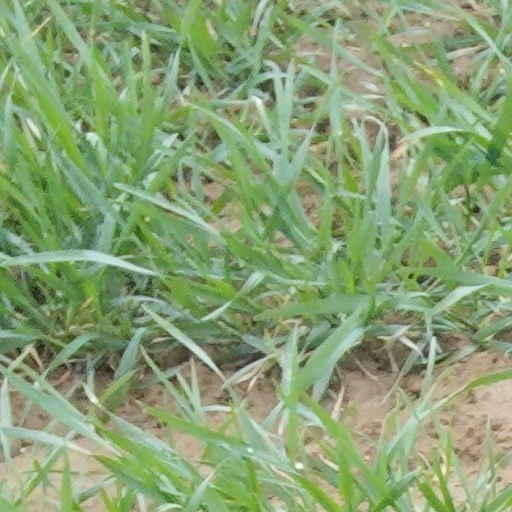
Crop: wheat